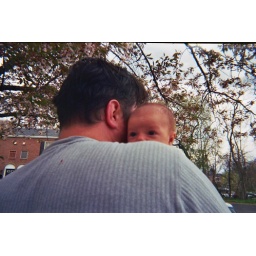
Andrew and Daddy under a tree raining flower petals.